Killer by Nature

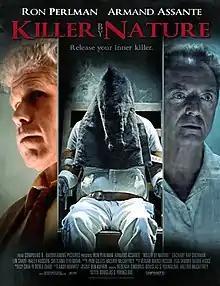
Film poster

Killer by Nature is a 2012 American thriller film starring Ron Perlman and Armand Assante.